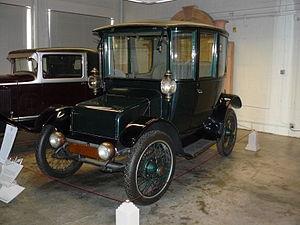
Musée d'Auburn.